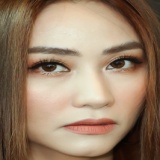
diễn viên Ngân Khánh